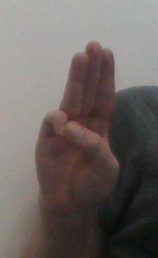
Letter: thaa